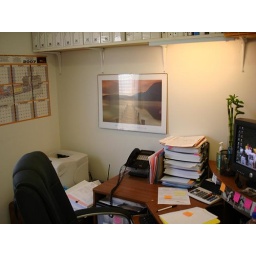
my office has been zenified - new additions: under shelf light, bamboo, poster, and redskins desktop